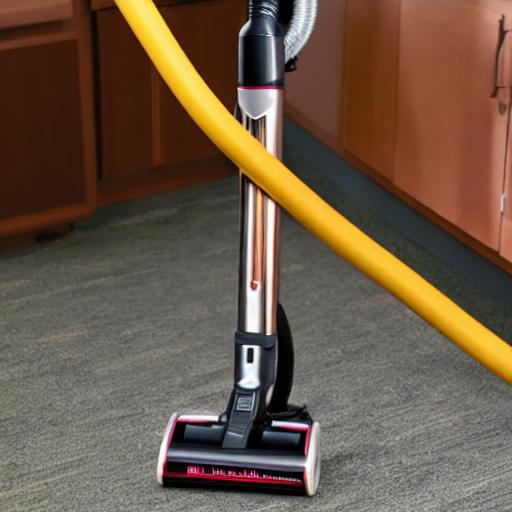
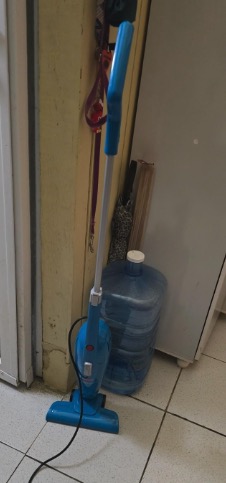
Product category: items_vacuum
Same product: no